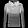
Label: Pullover